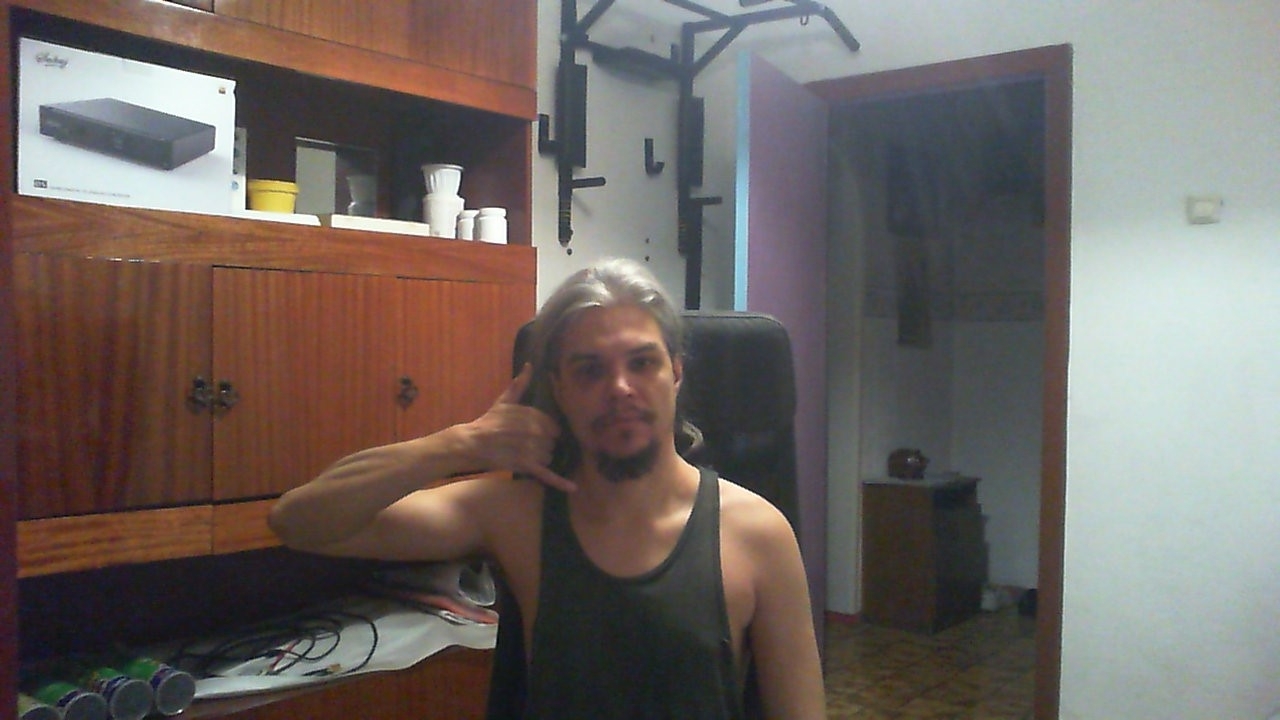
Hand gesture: call